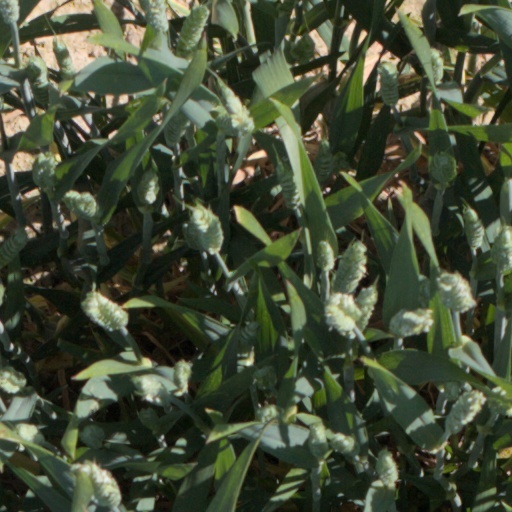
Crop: wheat